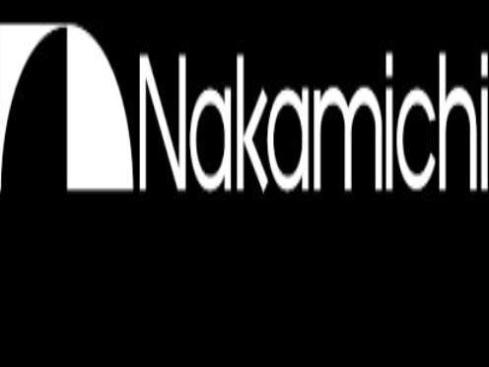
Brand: nakamichi-1
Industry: Necessities